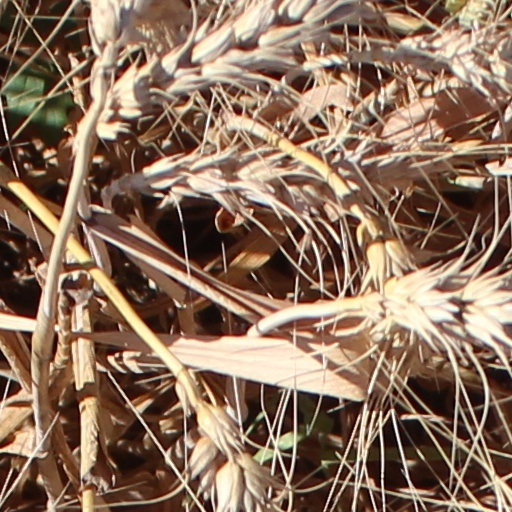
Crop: wheat